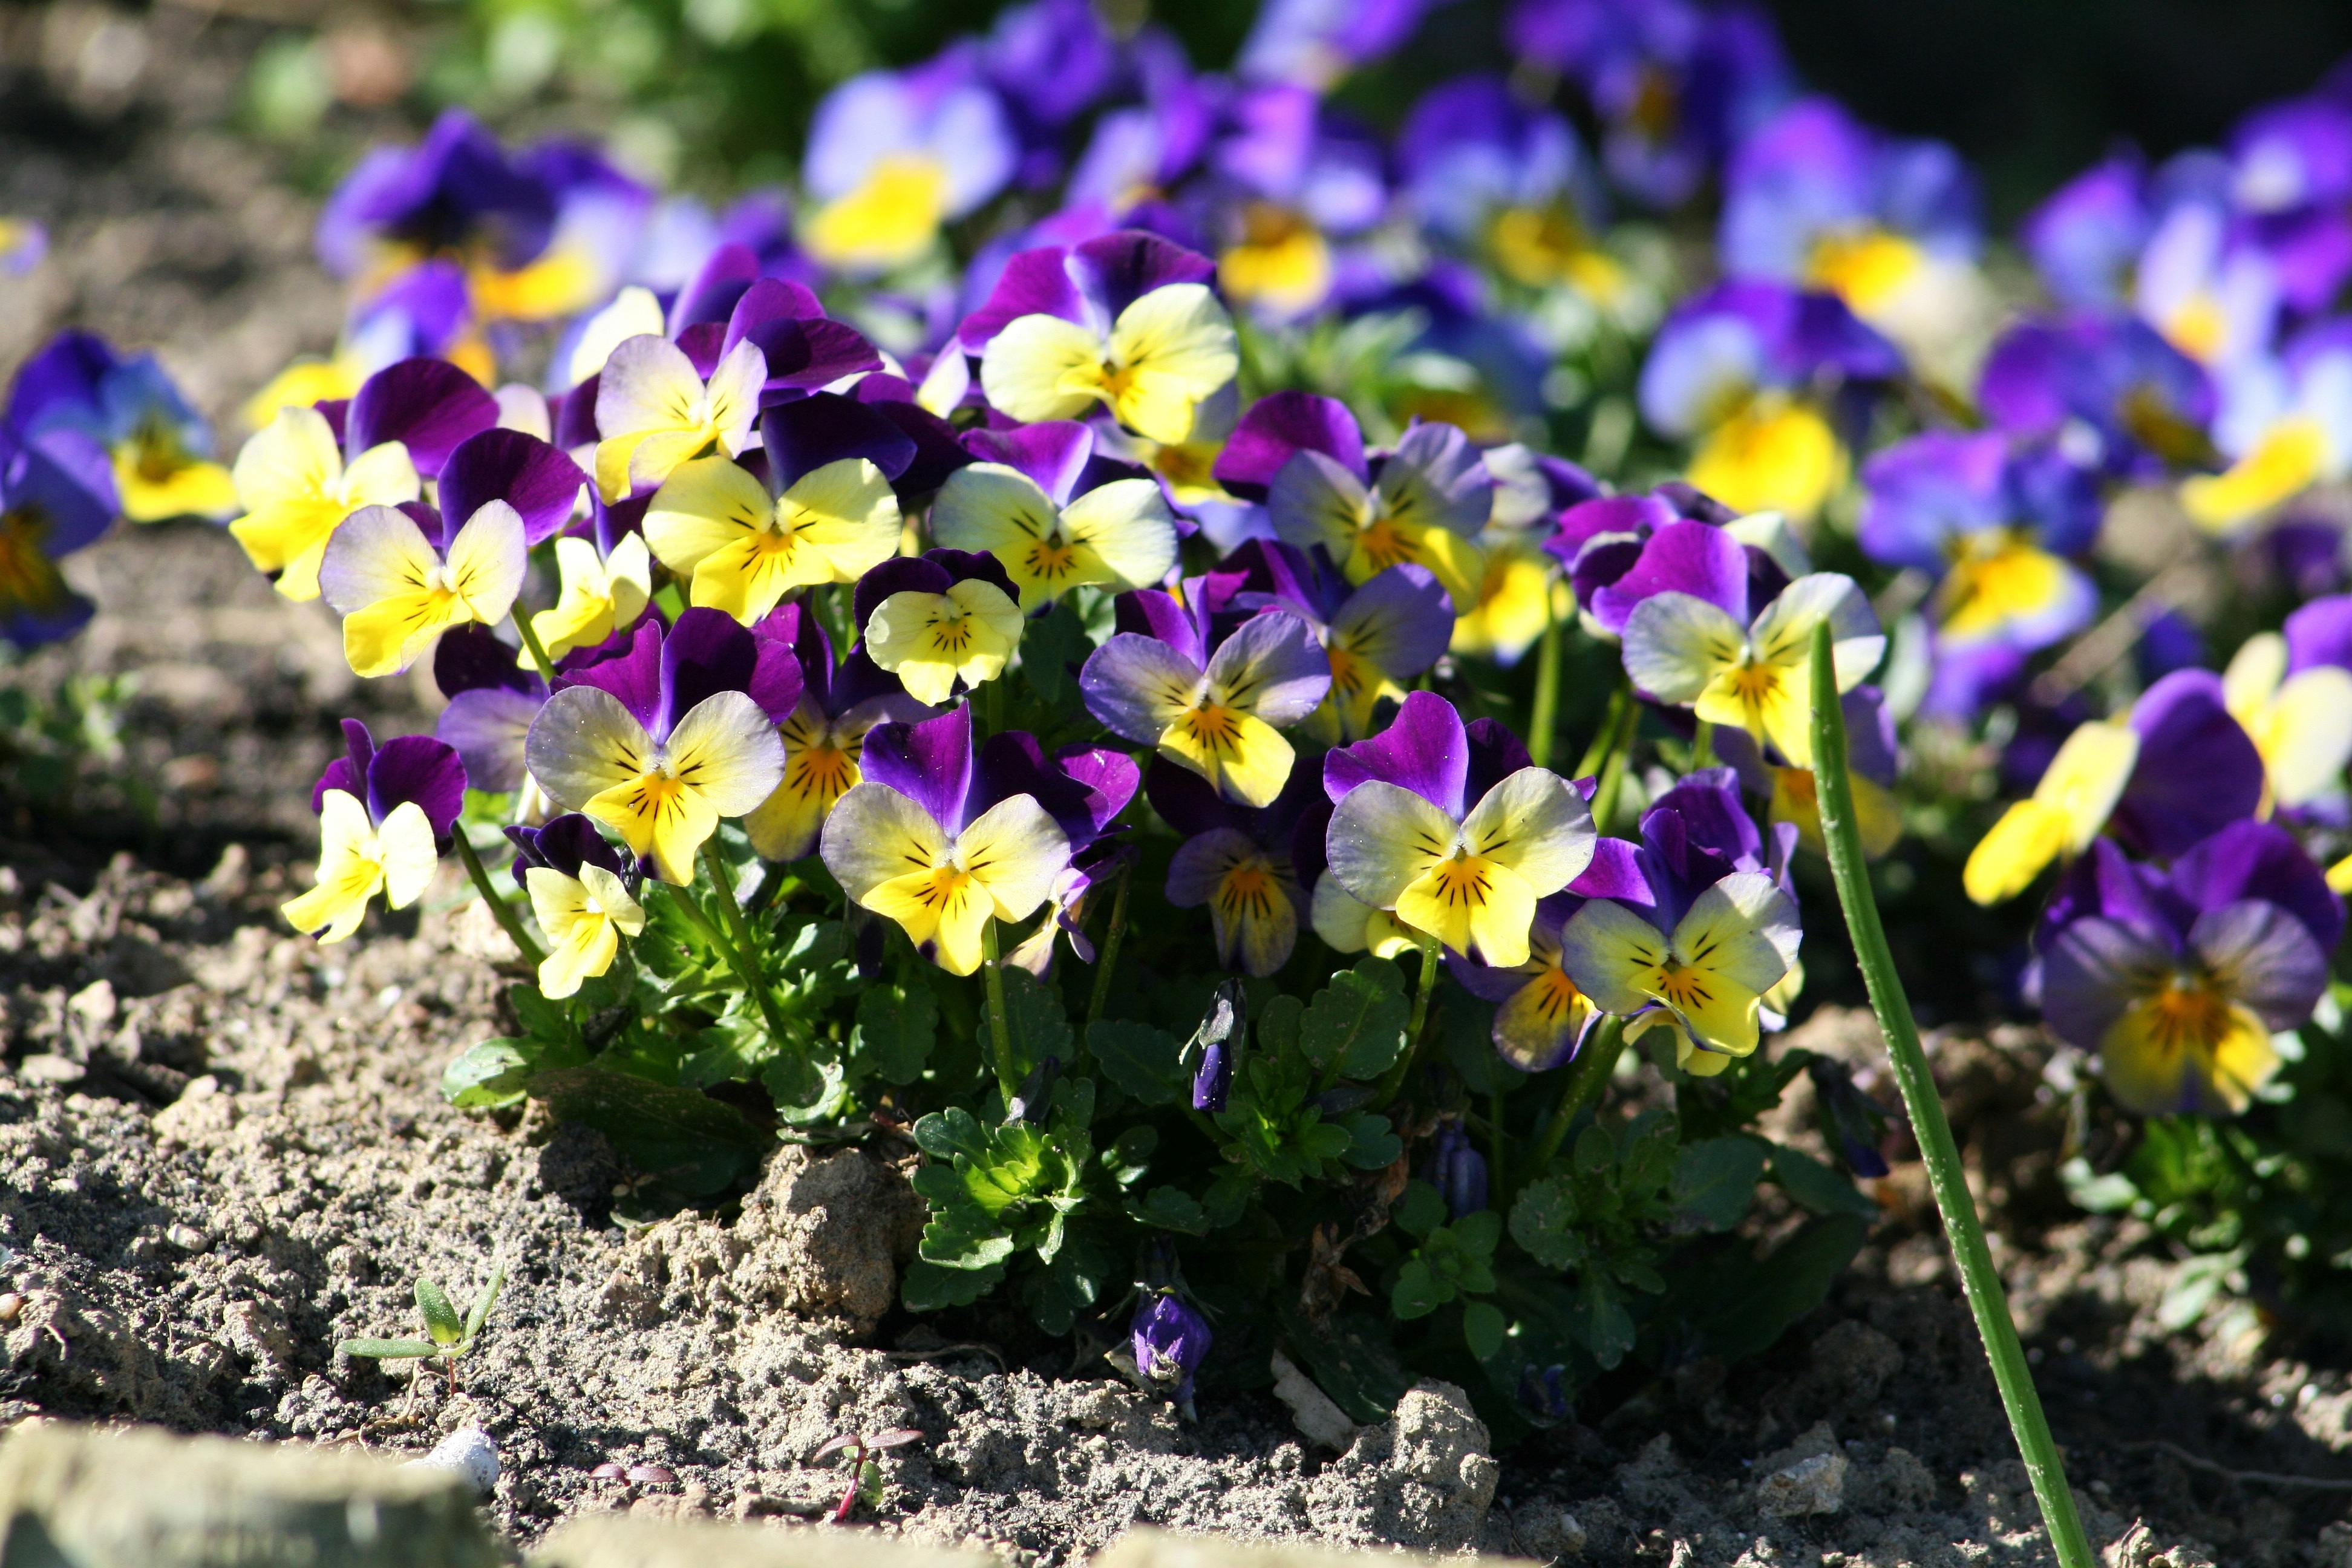
nature, plant, field, flower, bloom, garden, flora, wildflower, flowers, gardening, crocus, purple flower, viola, pansy, flowering plant, bedding, annual plant, land plant, violet family